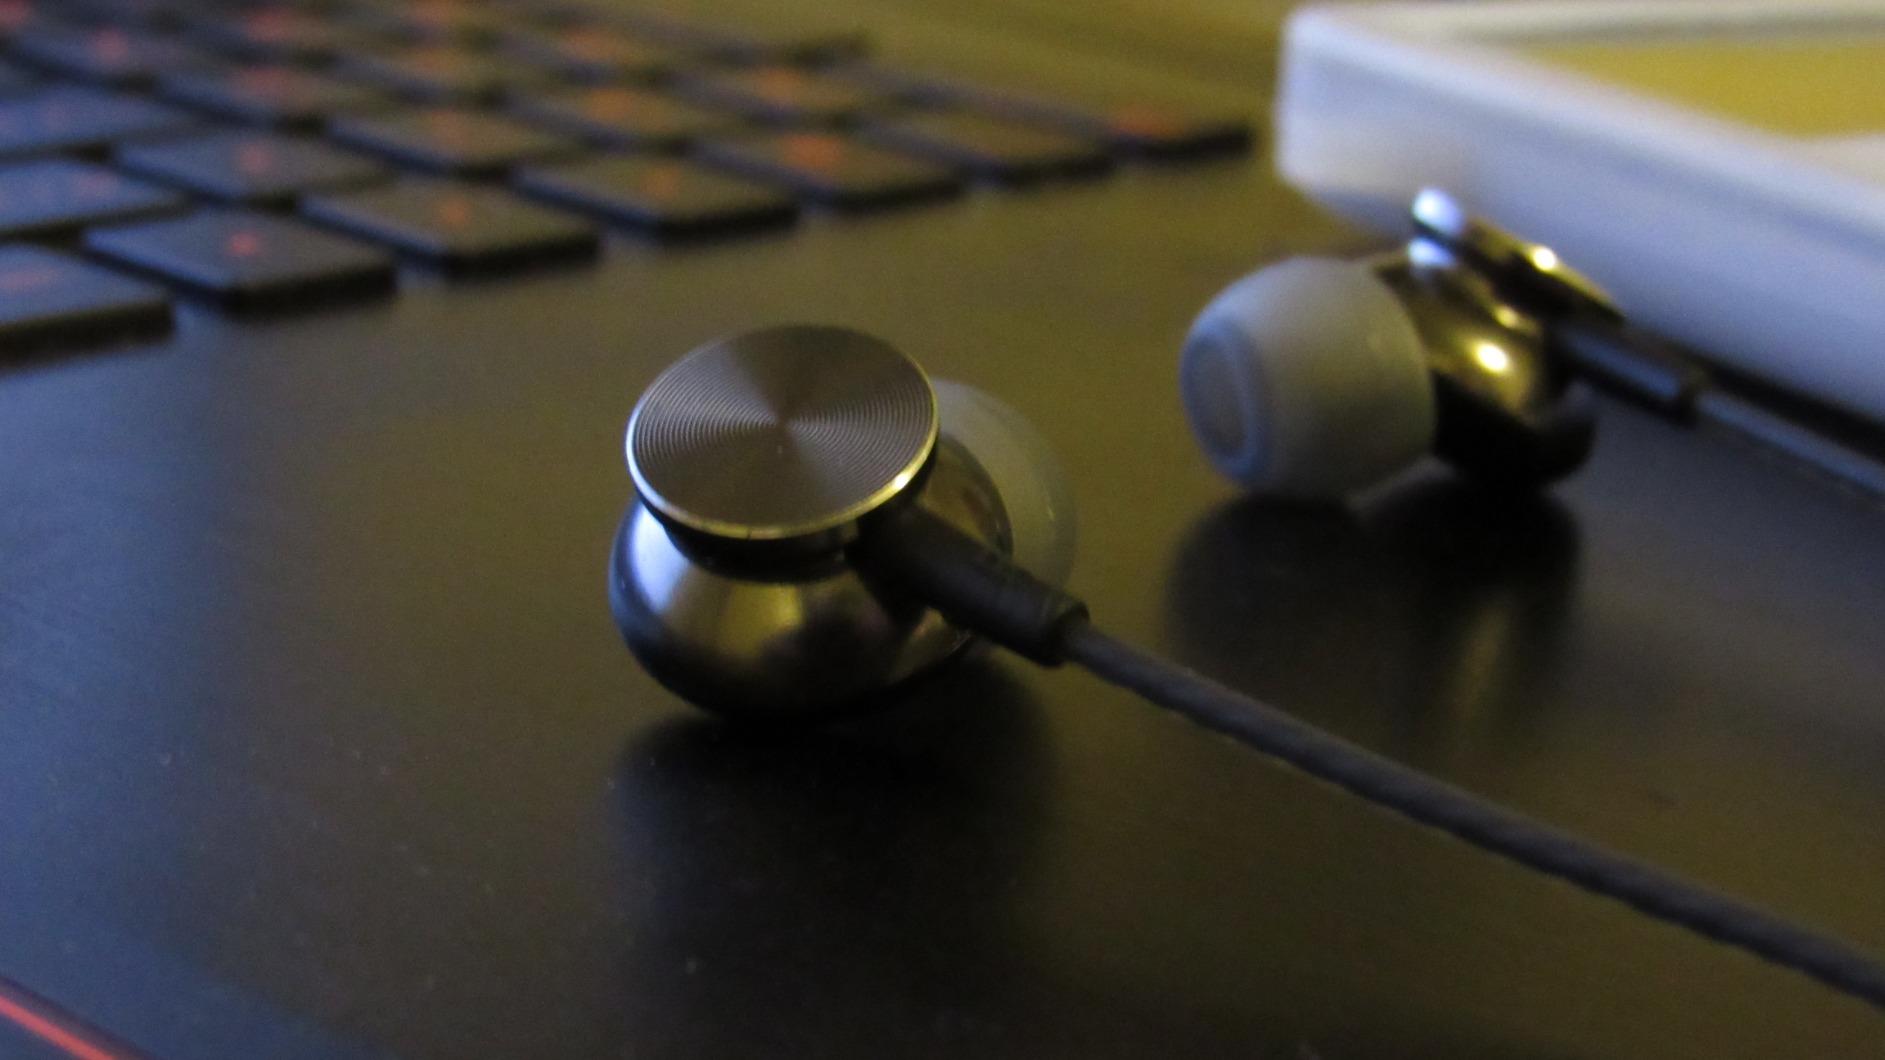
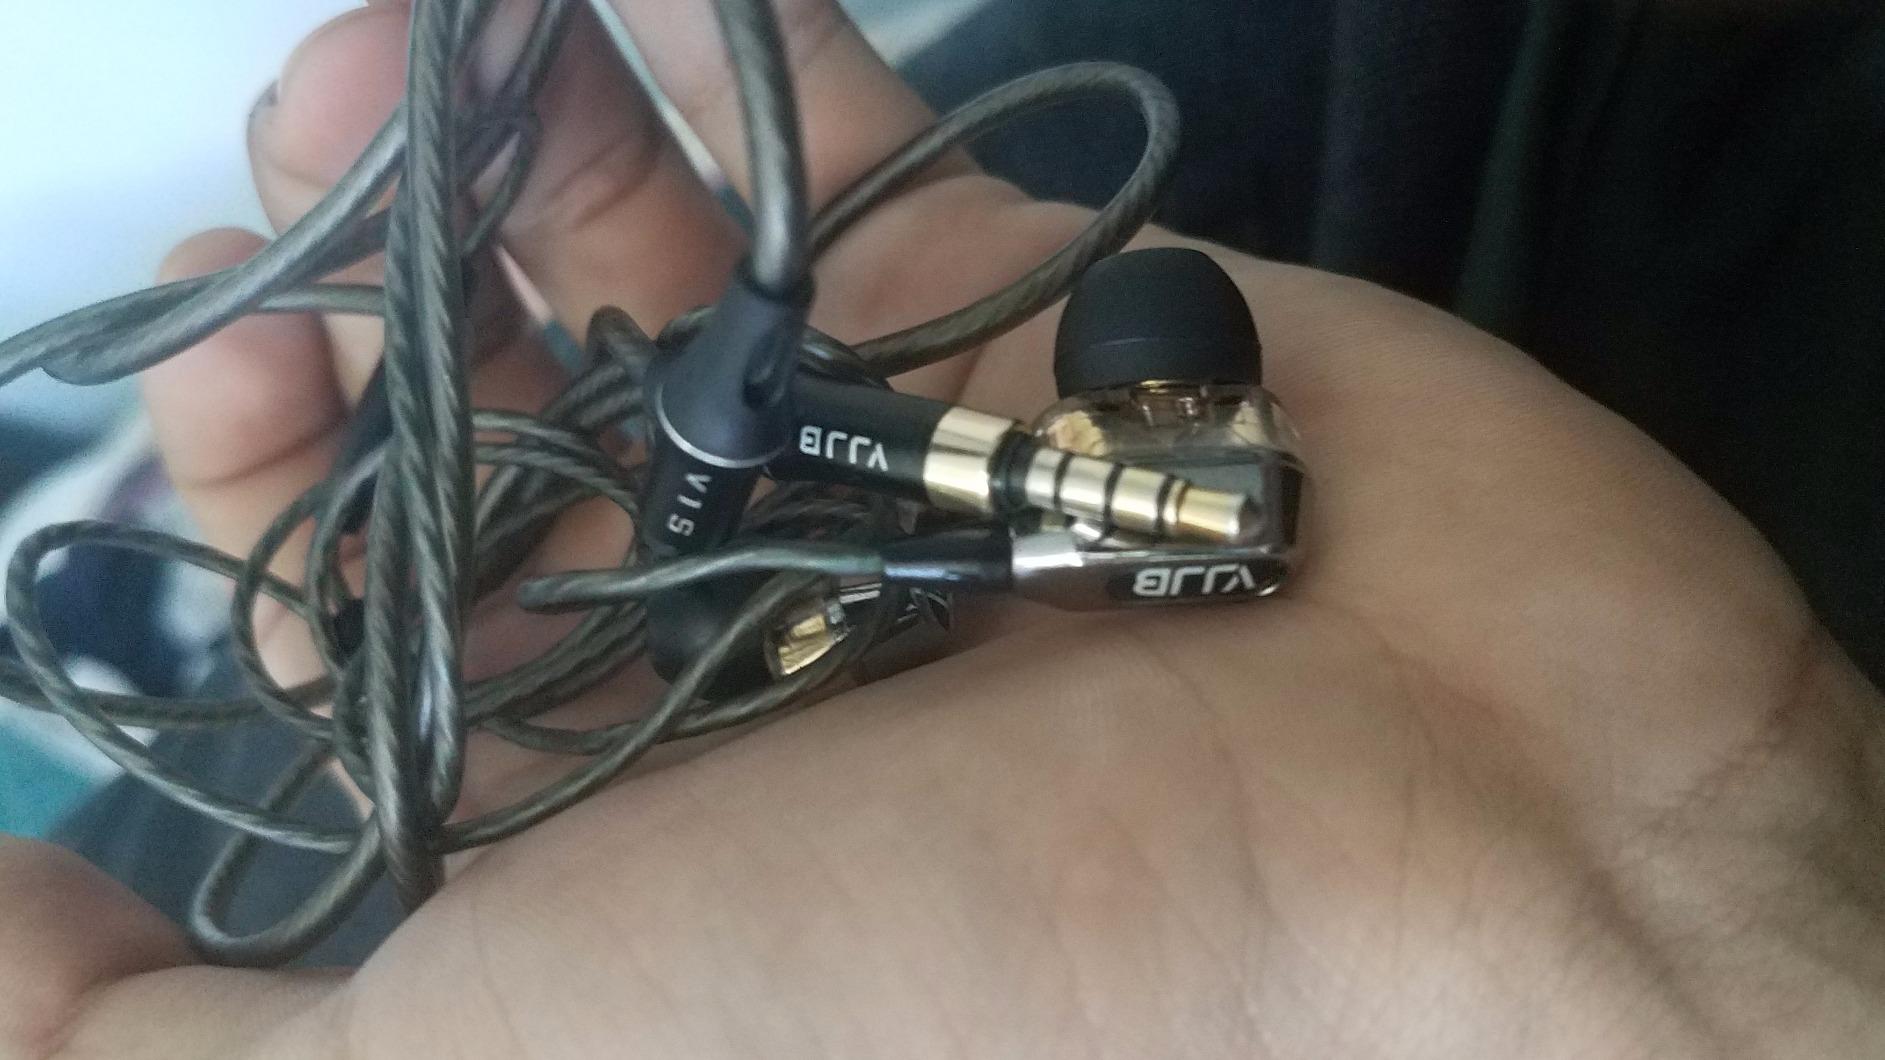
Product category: headphones
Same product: no